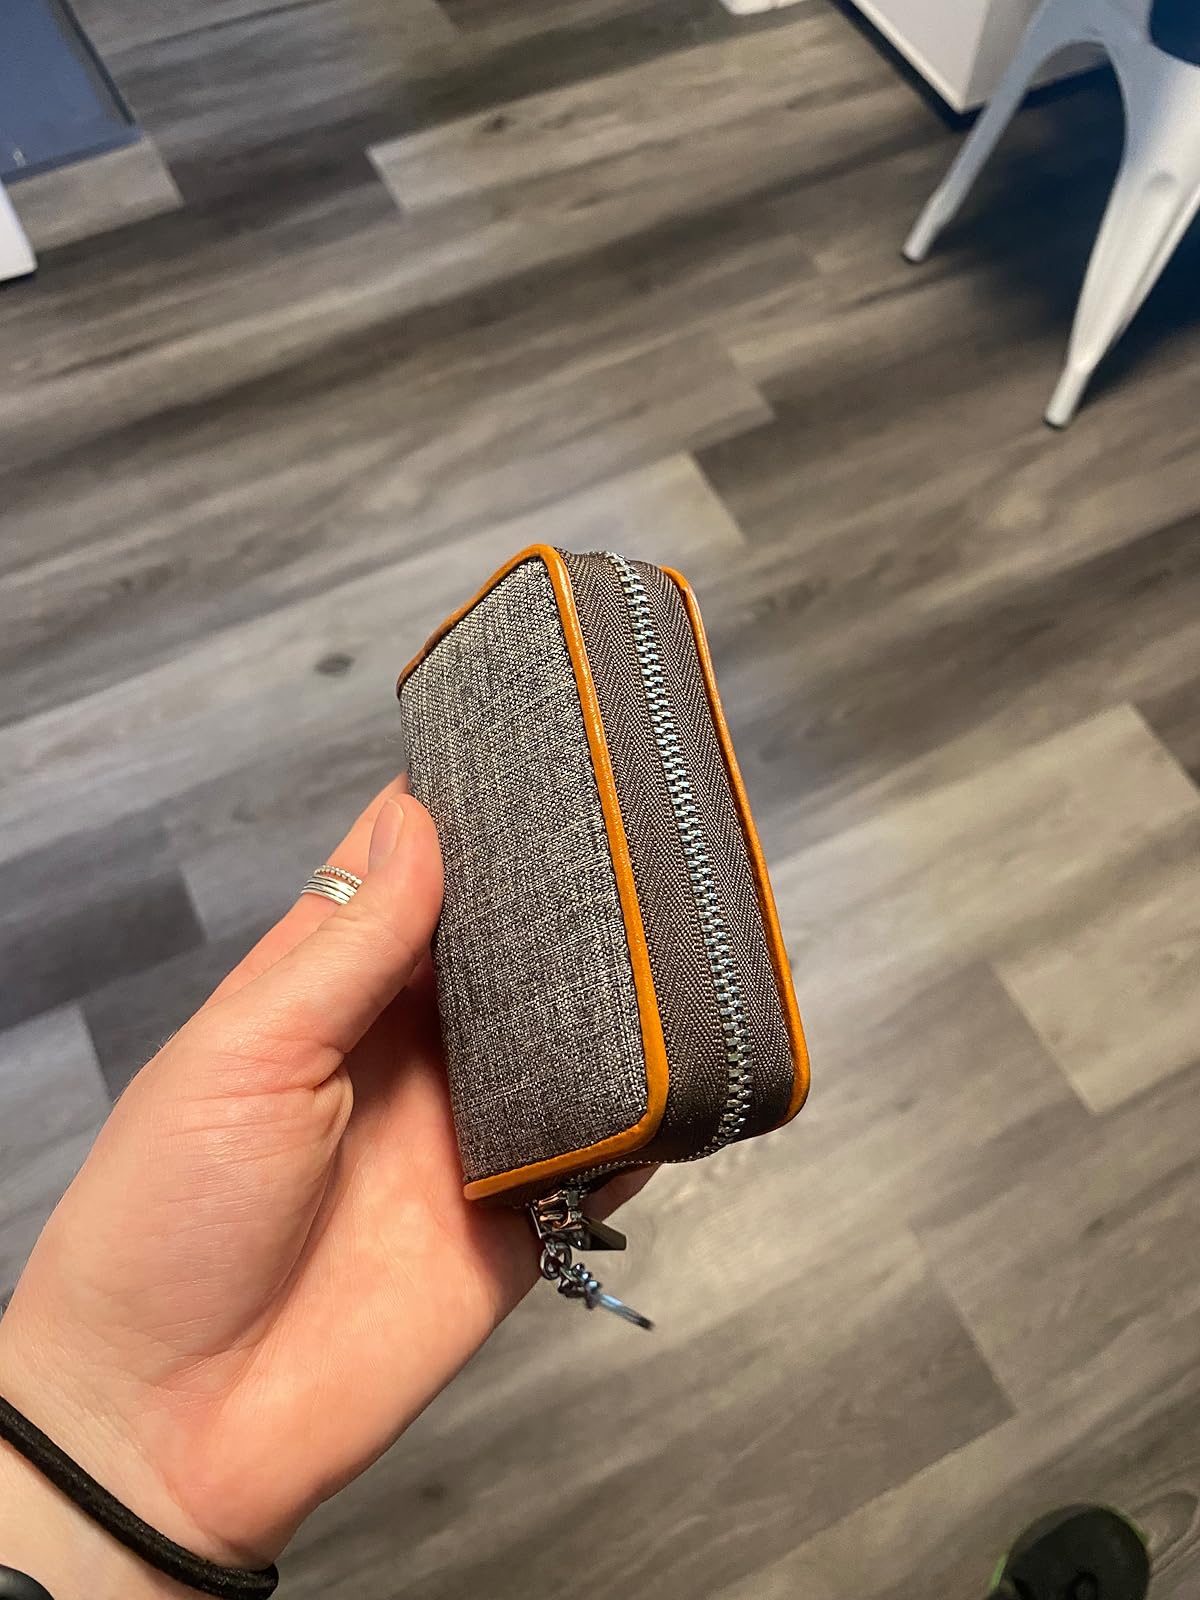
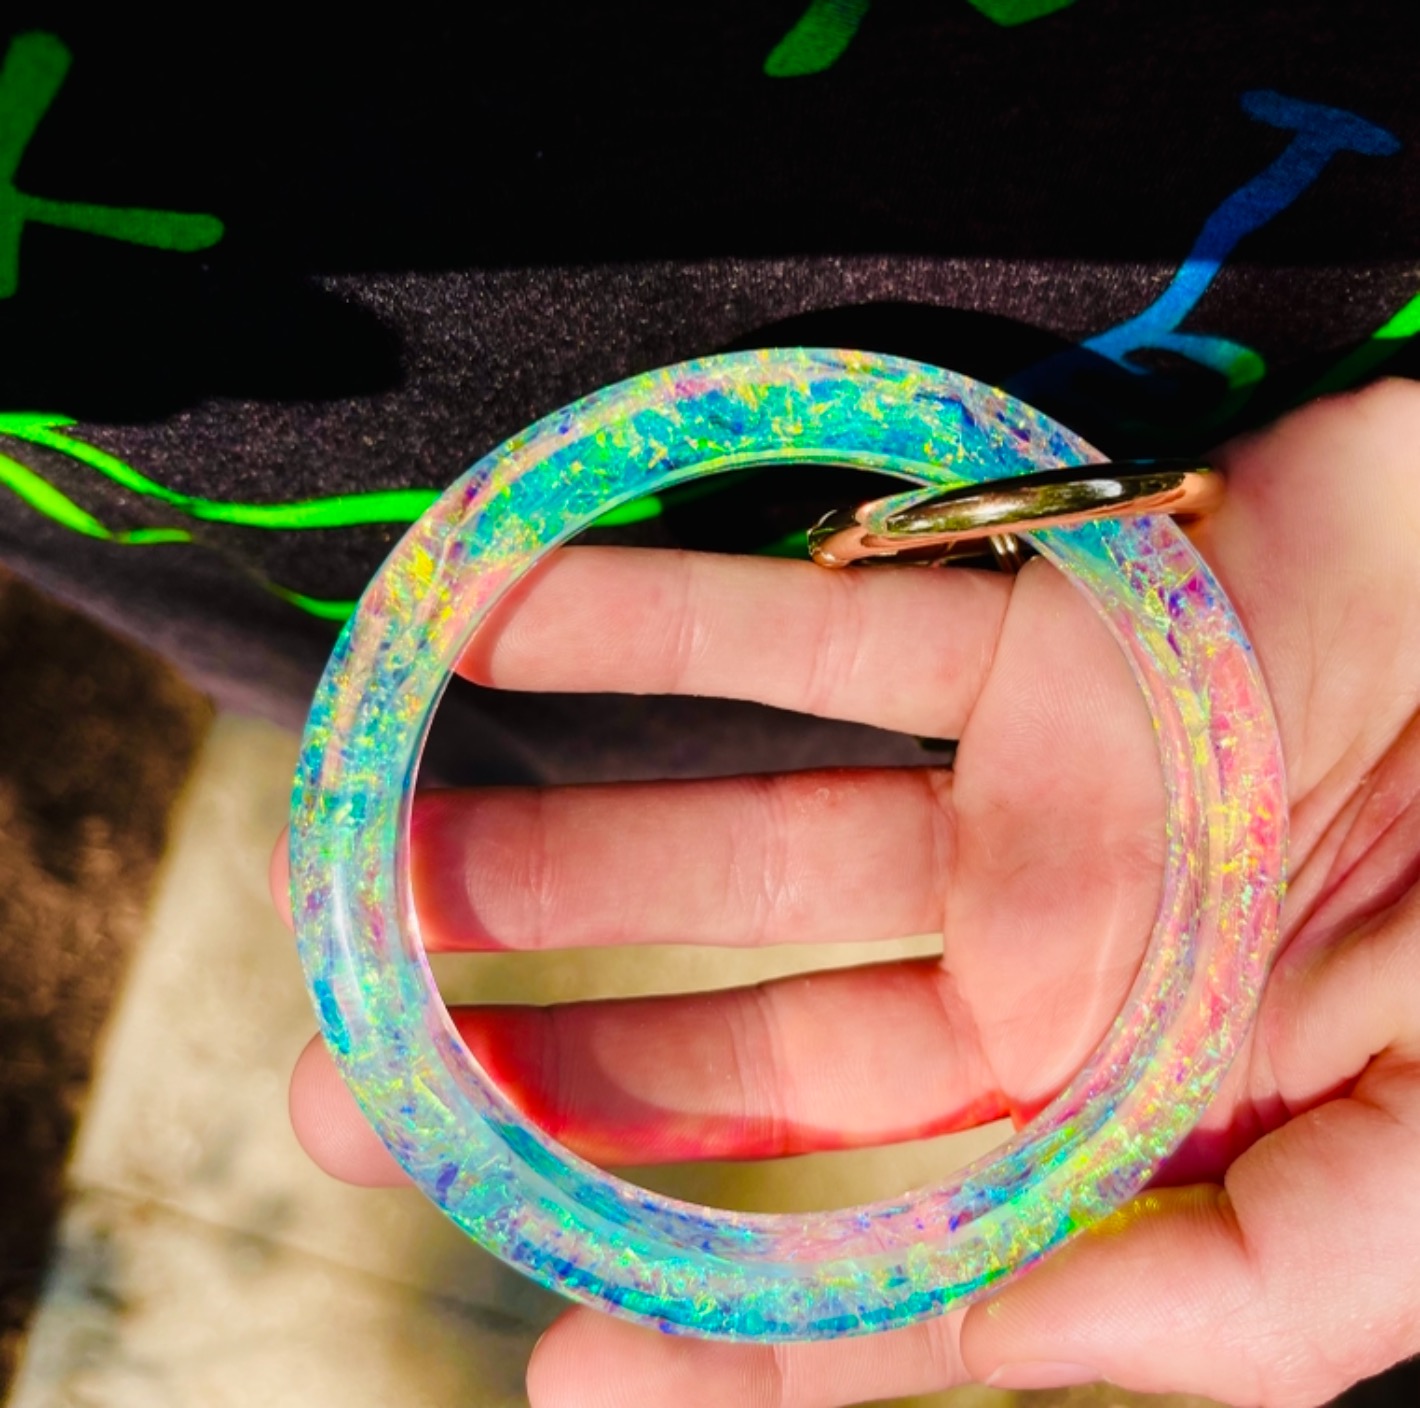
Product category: accessories_keychain
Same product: no